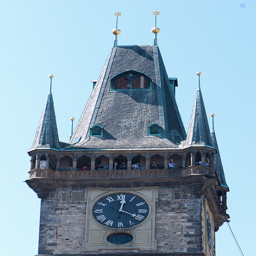
A large clock tower with a massive clock.
Tower of a building with people standing on a level above the clock.
A brick clock tower with people in it.
A tower clock with several steeples is packed with people on the balcony.
A clock tower has a group of people inside it.